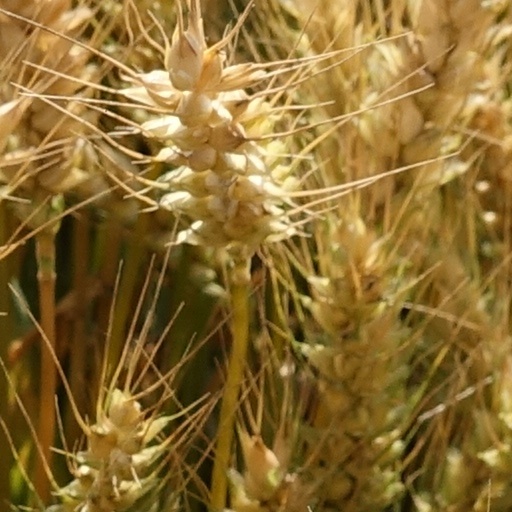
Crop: wheat